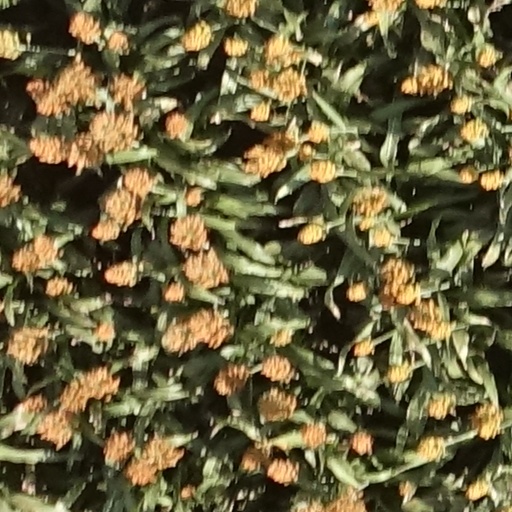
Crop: sorghum